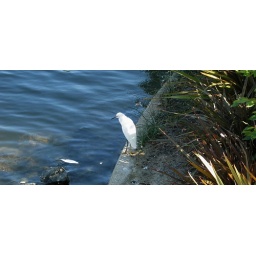
A bird shot on the water on Bay farm Island near Alameda, CA